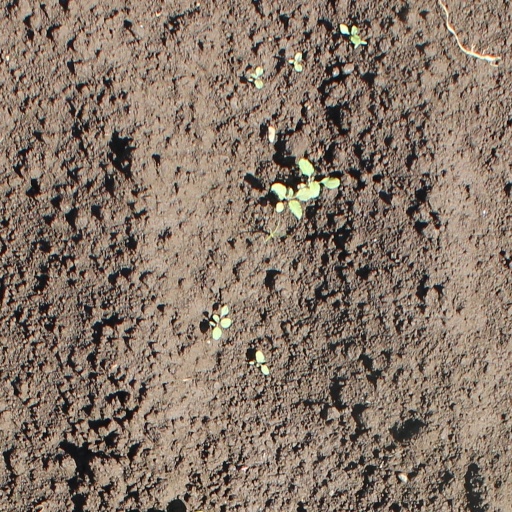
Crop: soybean